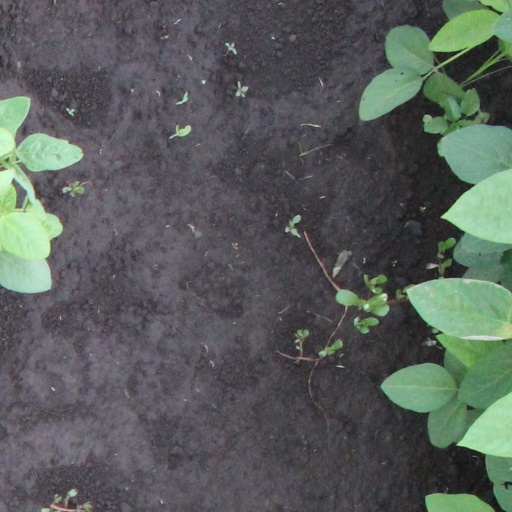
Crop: soybean